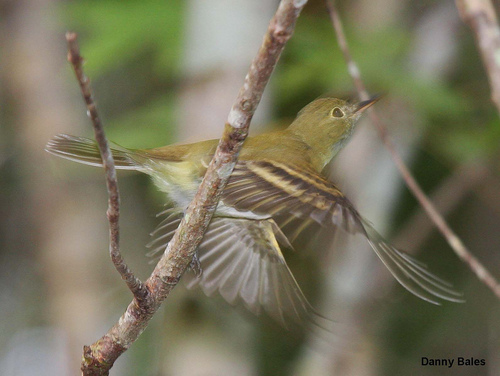
the small bird has wispy wings with a green body and brown tail feathers.
this is a brown bird with a long pointy black beak.
the small bird has a light green body and wispy wings with black wingbars.
tiny green gird with black feathers and green coverts.
the bird has a brown back and a small brown eyering.
this bird has wings that are black and has a yellow body
this bird has wings that are black and has a green bodya colorful bird with a yellow head, neck, and belly and brown wings.
this bird is grey with green and has a long, pointy beak.
this bird is green with black and has a very short beak.
Species: Acadian Flycatcher